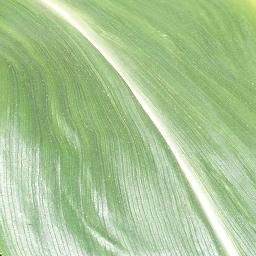
Label: Corn___healthy